Wanda Hawley

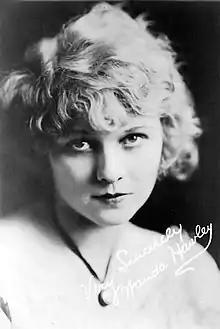
Hawley, 1920

Wanda Hawley (born Selma Wanda Pittack; July 30, 1895 – March 18, 1963) was an American actress during the silent film era. She entered the theatrical profession with an amateur group in Seattle, and later toured the United States and Canada as a singer. She initially began in films acting with the likes of William Farnum, William S. Hart, Tom Mix, Douglas Fairbanks, and others. She co-starred with Rudolph Valentino in the 1922 "The Young Rajah", and rose to stardom in a number of Cecil B. DeMille's and director Sam Wood's films.